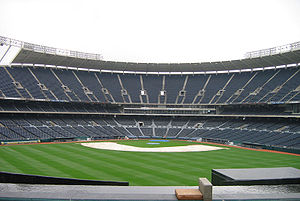
Kauffman Stadium
Kauffman Stadium
Ewing M. Kauffman Stadium er et baseballstadion i Kansas City i Missouri, USA, der er hjemmebane for MLB-klubben Kansas City Royals. Stadionet har plads til 40.793 tilskuere, og blev indviet 10. april 1973. Fra 1973 til 1993 var stadionet kendt som Royals Stadium, men blev derefter omdøbt til ære for Royals' stifter Ewing Kauffman.